Nine Inch Nails live performances

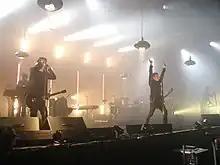
Nine Inch Nails during the Performance 2007 tour. From left to right: (Front) Jeordie White, Trent Reznor, Aaron North, (Back) Alessandro Cortini, Josh Freese

The tour began with a series of small-club performances early in 2005 with the Dresden Dolls opening. The band told journalists they were "pleasantly surprised by the interest" of fans despite their lengthy absence. This initial leg of the tour also included a headlining performance at Coachella Valley Music and Arts Festival. The band followed with a North American arena tour in autumn 2005, supported by Queens of the Stone Age, Death From Above 1979, Autolux, and Saul Williams. Williams performed on stage with Nine Inch Nails at the Voodoo Music Experience festival during a headlining appearance in hurricane-stricken New Orleans, Reznor's former home. To conclude the "With Teeth" era of the band, Nine Inch Nails completed a tour of North American amphitheaters in the summer of 2006, joined by Bauhaus, TV on the Radio, and Peaches. The 2007 release "Beside You in Time" features performances from the North American arena tour, the North American amphitheater tour, and a number of studio rehearsals.